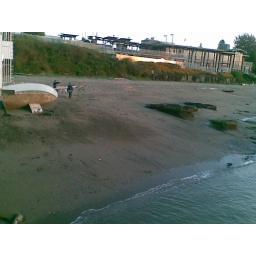
Washed up sailboat at Jerico beach in Vancouver after storm